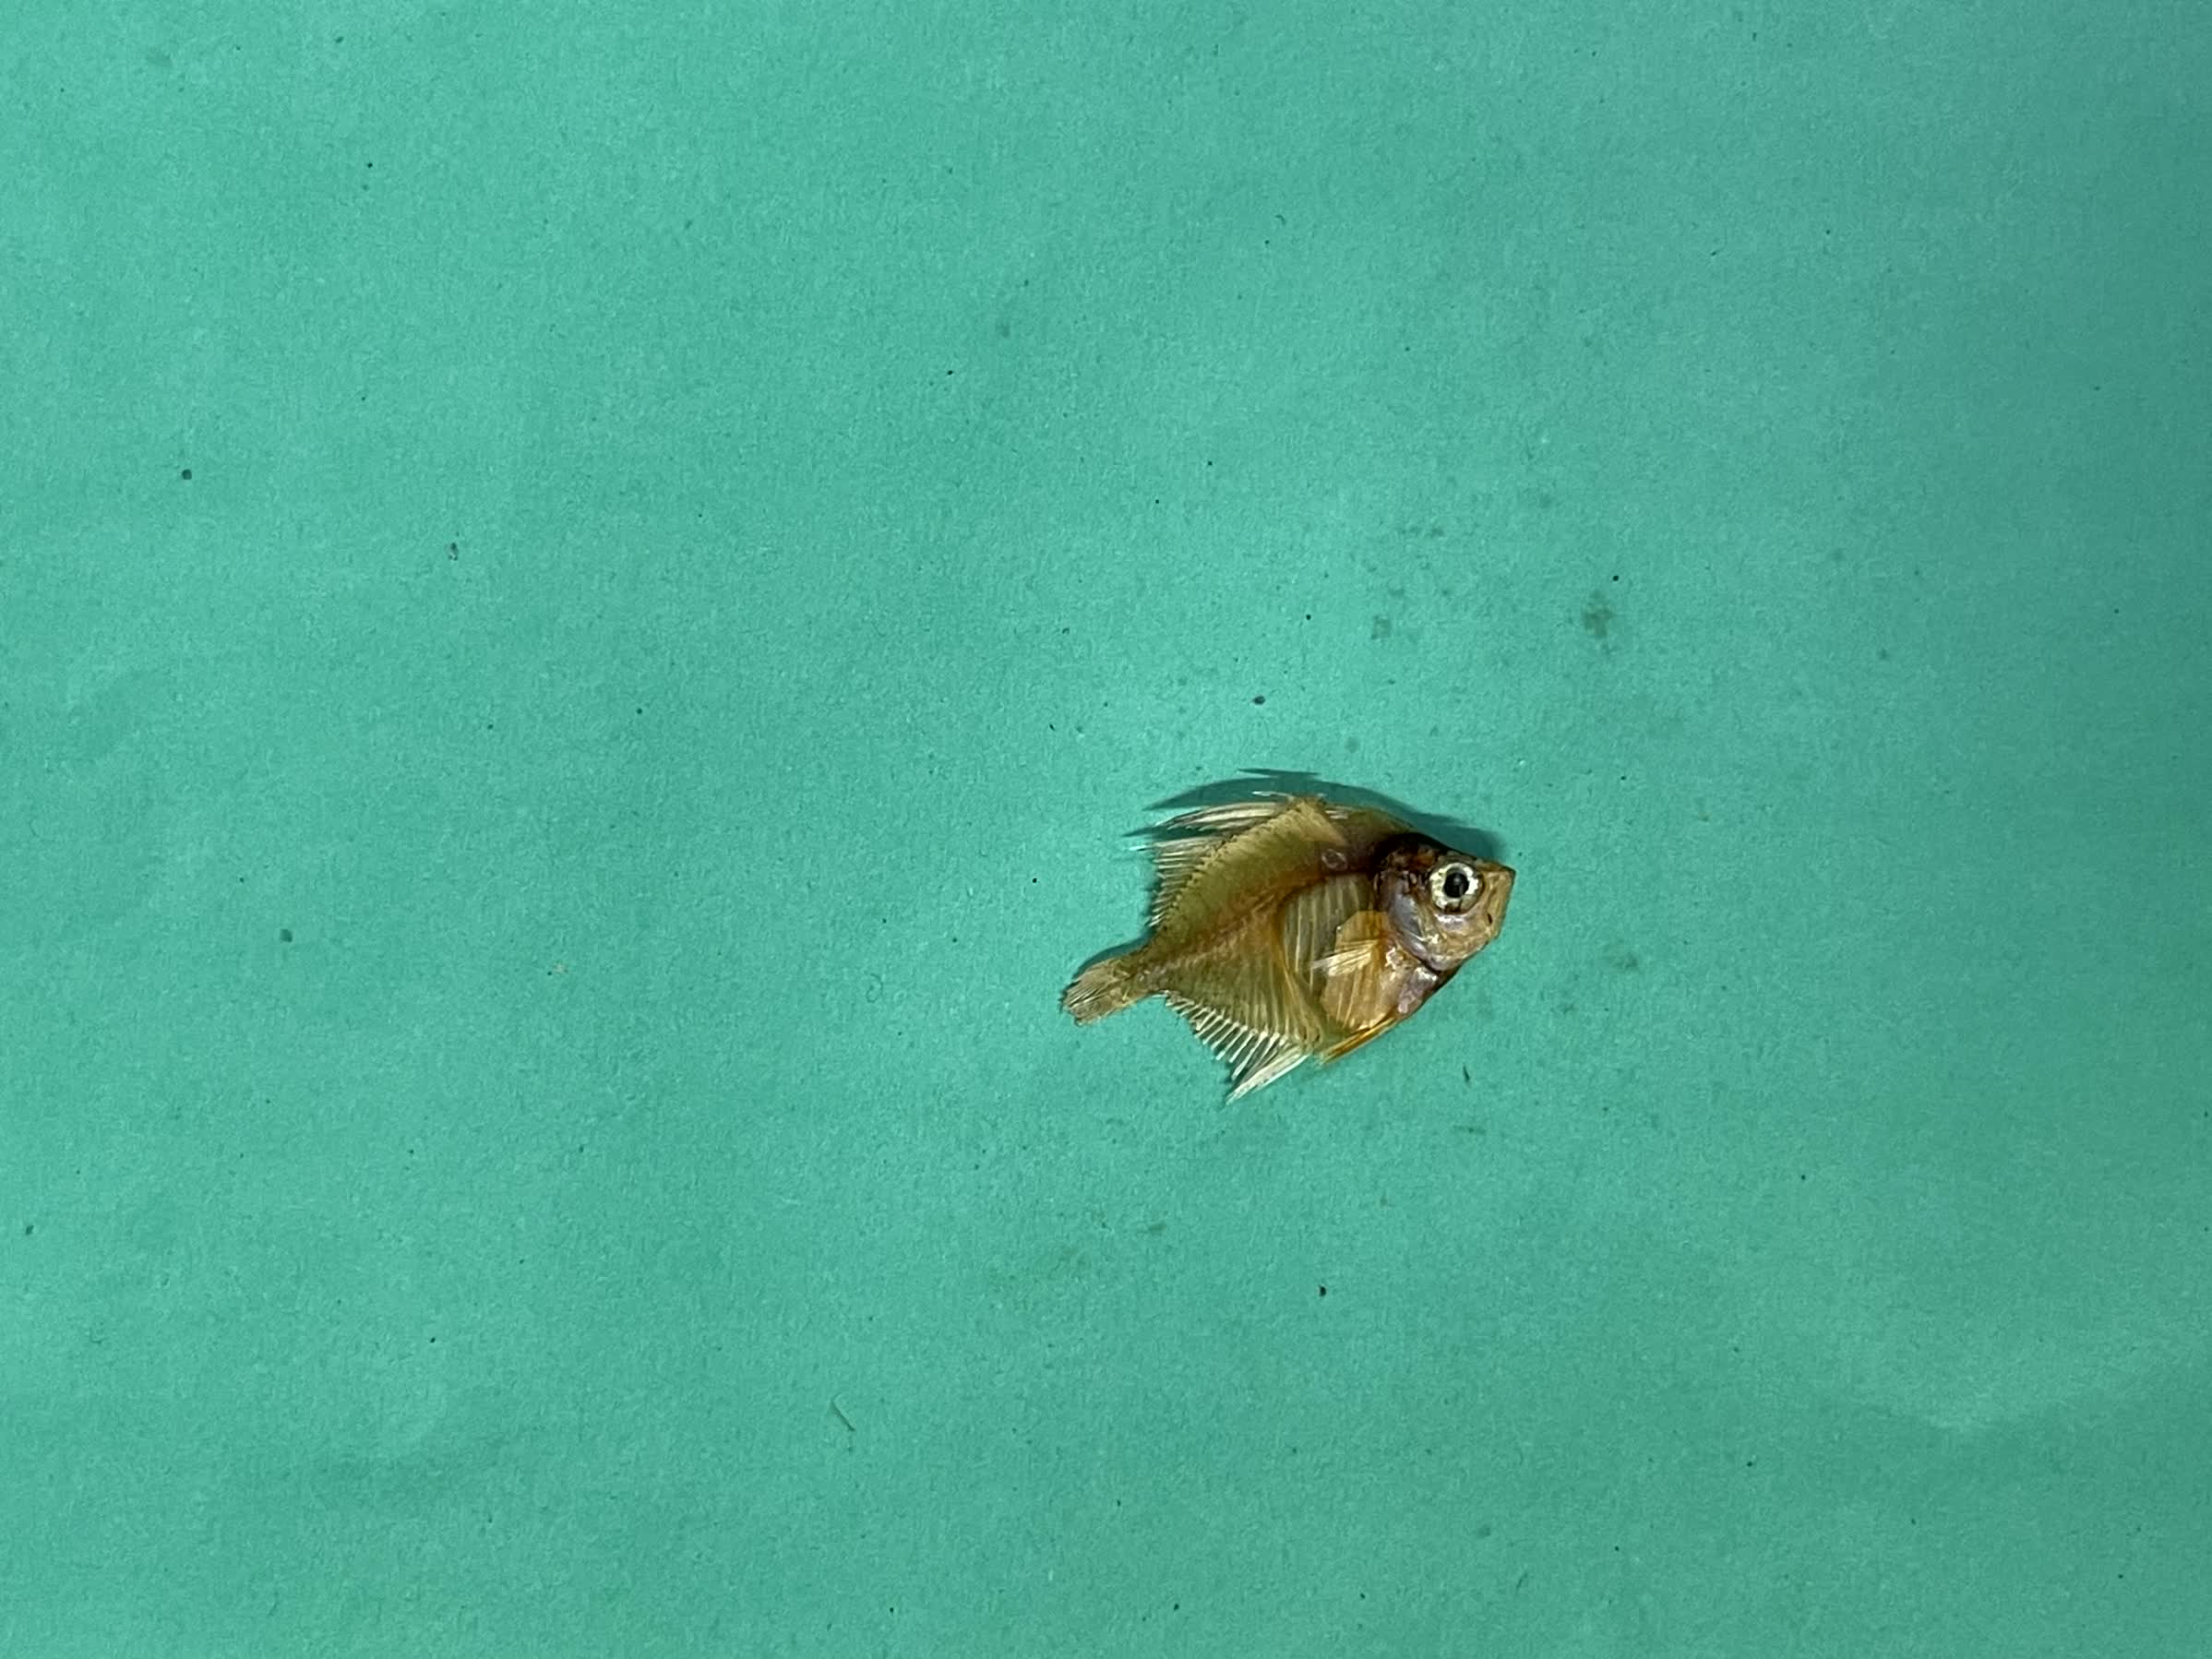
Species: Chanda